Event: Nepal Earthquake
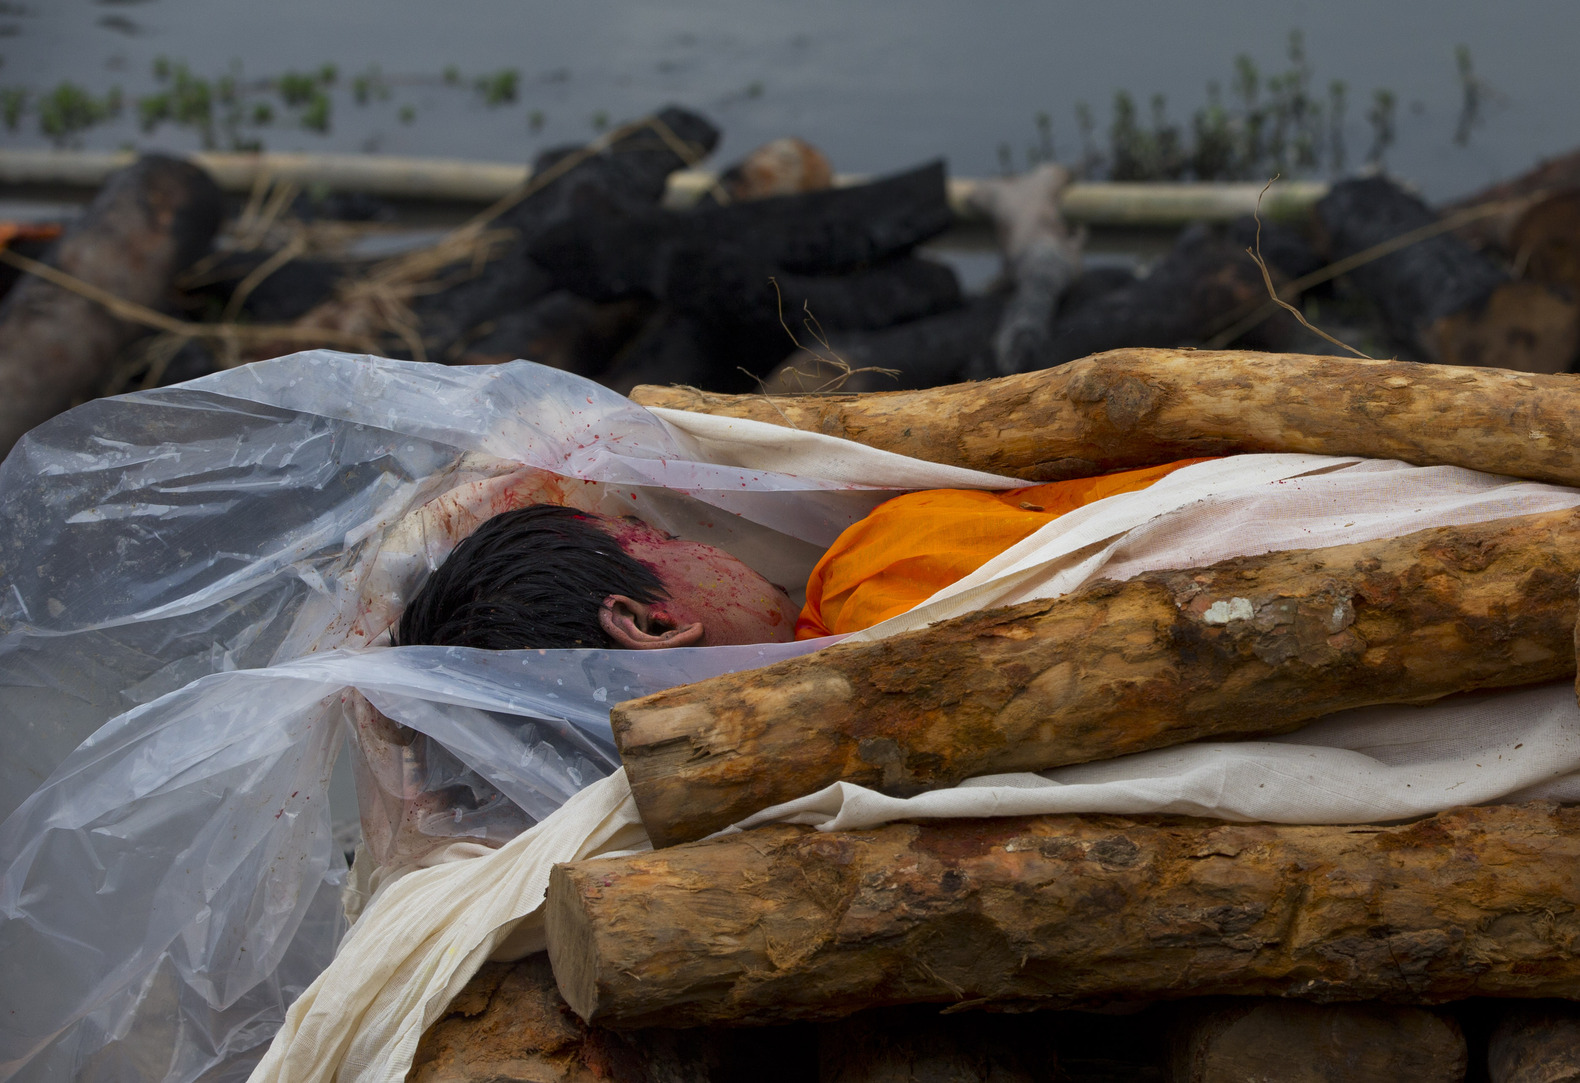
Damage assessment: no_damage